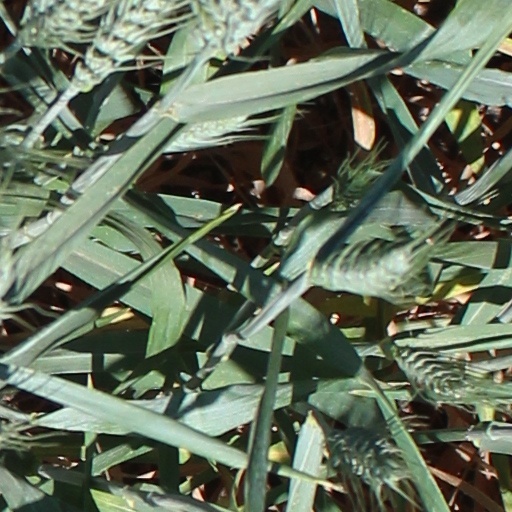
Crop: wheat